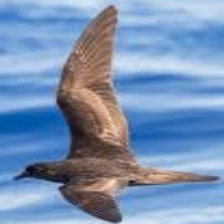
Species: ASHY STORM PETREL
Scientific name: OCEANODROMA HOMOCHROA